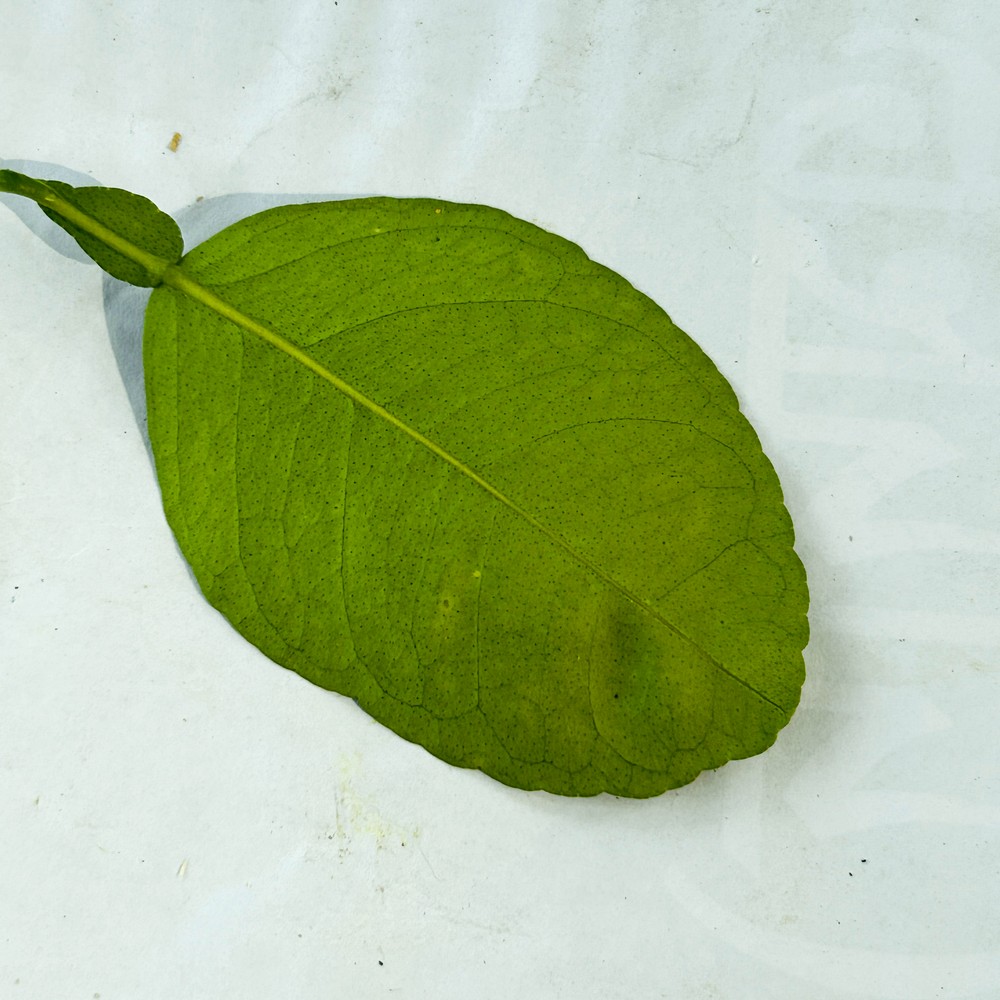
Label: Healthy Leaf